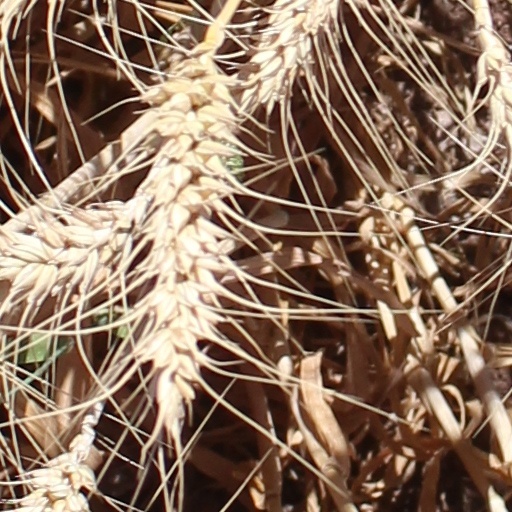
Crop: wheat